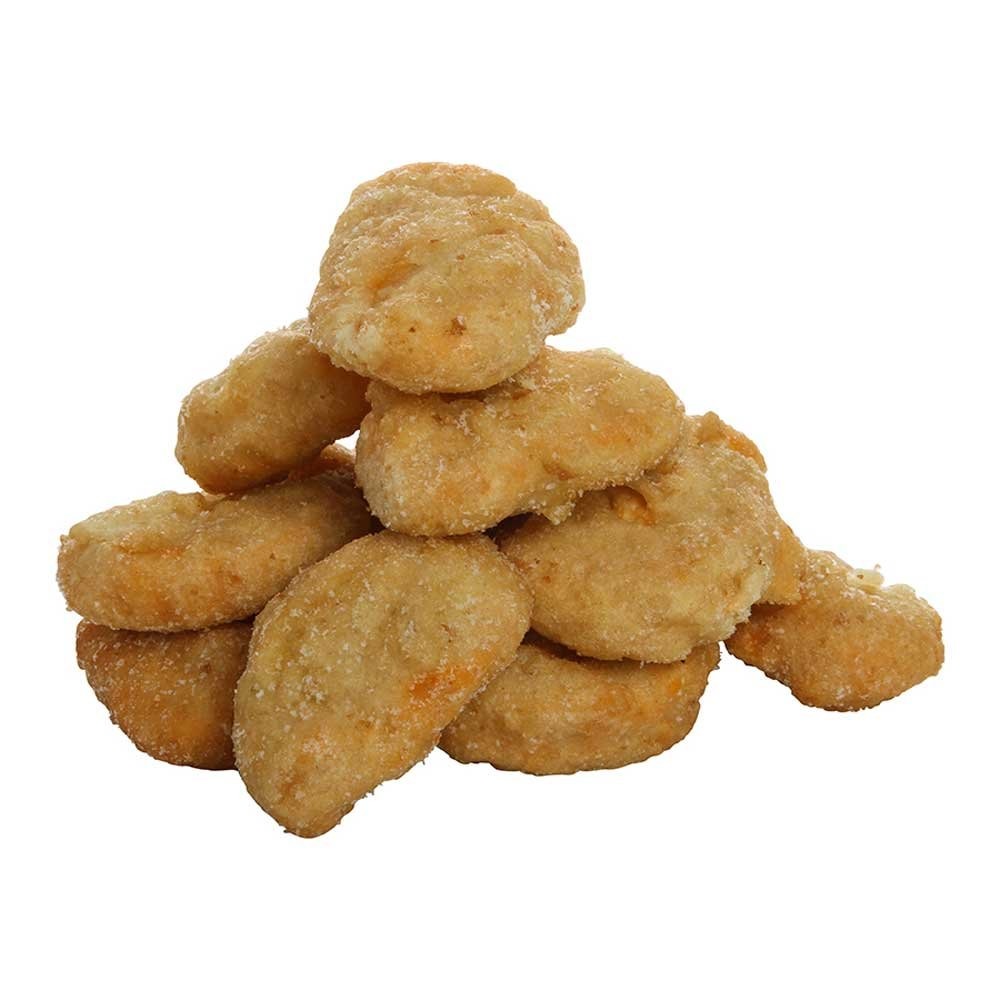
Item Name: Windsor Freds Macaroni and Cheese Bite, 2 Pound -- 6 per case.
Bullet Point 1: Windsor Freds Macaroni and Cheese Bite 2 Pound
Bullet Point 2: Ships frozen, CANNOT be cancelled after being processed.
Bullet Point 3: Frozen Appetizers
Product Description: Tender elbow macaroni mixed with American cheese and coated in a savory batter. Great on a kids menu. Easy to prepare just fry and serve!
Value: 192.0
Unit: Fl Oz

Price: 125.52